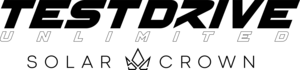
Test Drive Unlimited Solar Crown est un jeu vidéo de course développé par Kylotonn et édité par Nacon.